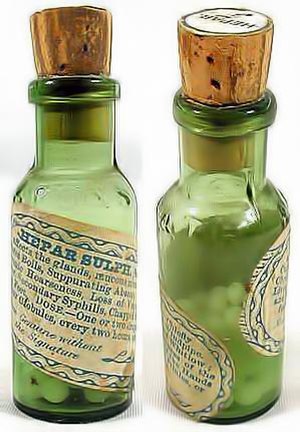
Naturopati
En homøopatisk forbedredelse af Hepar sulph
Old homeopathic remedy, Hepar sulph.
Naturopati eller Naturmedicin er naturprodukter anvendt til medicinsk behandling. Mennesket har igennem mange hundrede år benyttet sig af mineralske og animalske produkter til at behandle sygdomme. Brugen af naturmedicin stoppede med den kemiske industri, som dels kunne